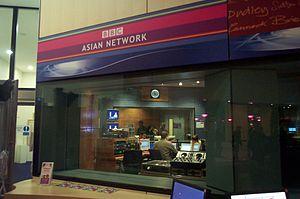
BBC Asian Network est une station de radio publique britannique de la BBC, basée à Birmingham, visant la communauté d'origine sud-asiatique du Royaume-Uni.